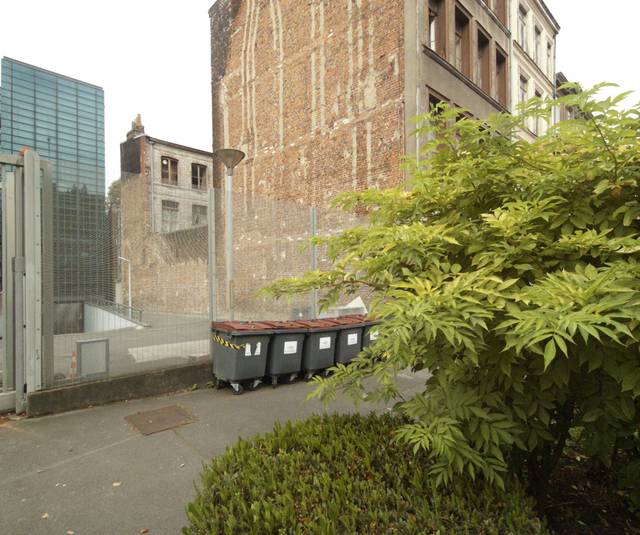
Region: France
Coordinates: 50.628, 3.076